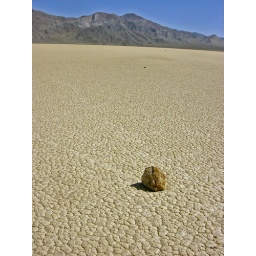
The racetrack is actually a dried out lake; the horses are stones moved by the wind towards the end of the lake.